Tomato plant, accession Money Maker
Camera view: horizontal (90 deg, fisheye); turntable rotation: 300 degrees
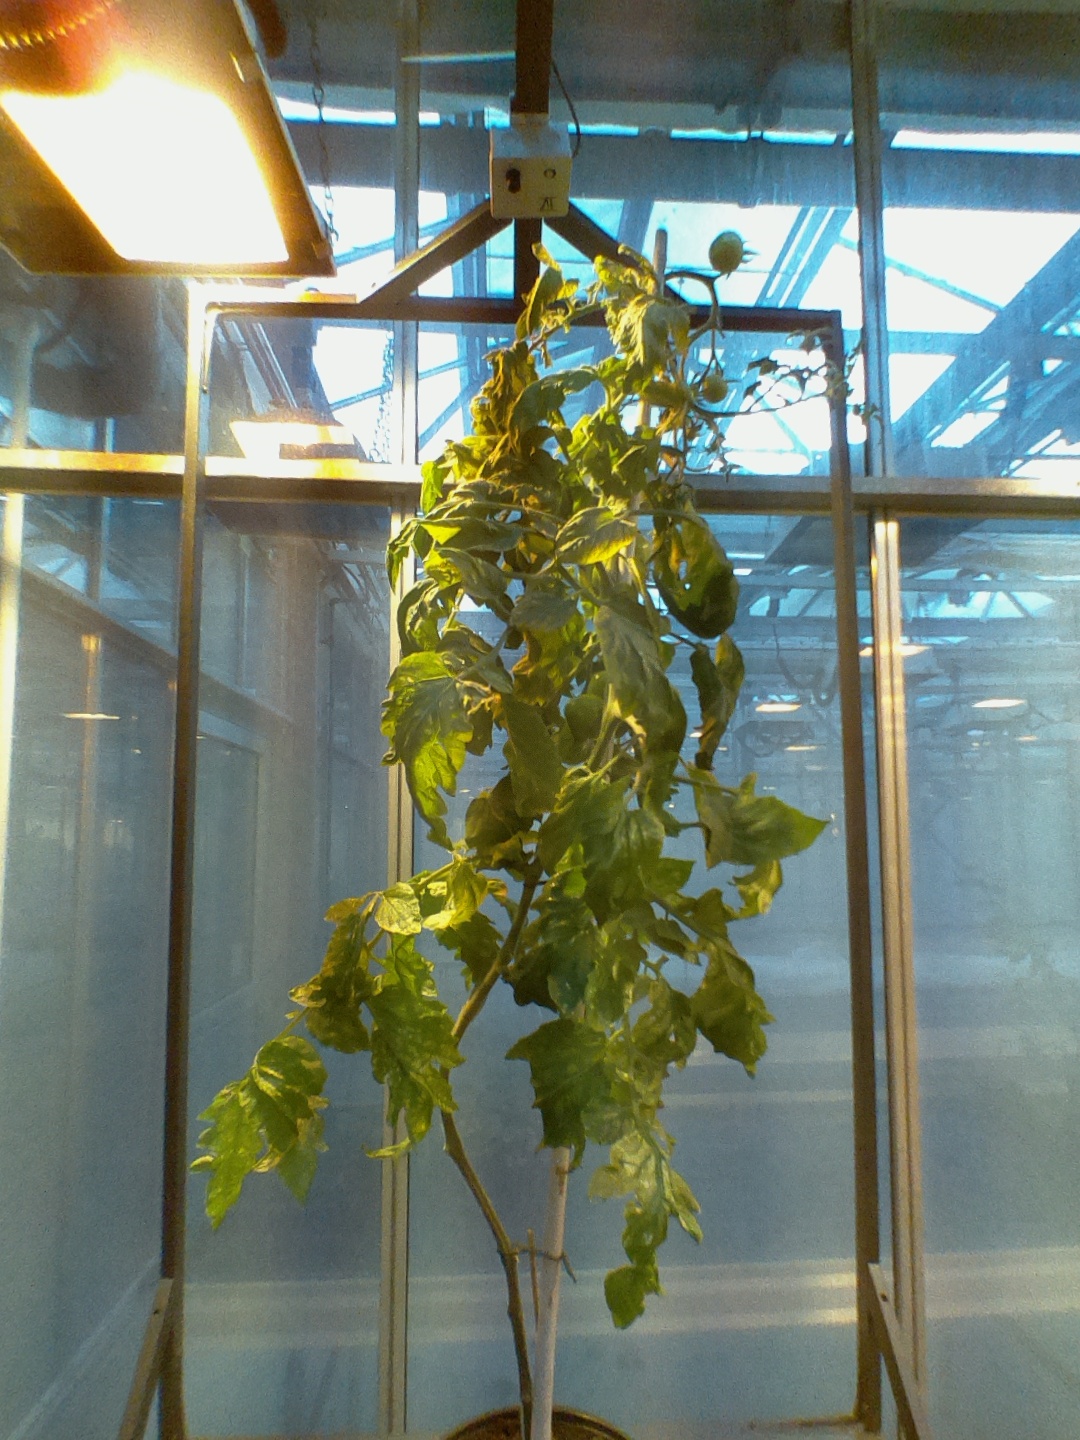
BBCH growth stage 76: 60%-70% of final fruit size